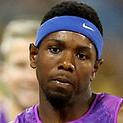
Age: 31